Halloween card

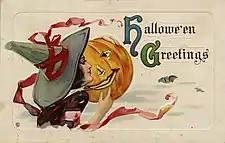
An early 1900s Halloween post card depicting a woman dressed as a witch with a Jack-o'-lantern, captioned as "Hallowe'en Greetings"

A Halloween card is a greeting card associated with Halloween. The concept originated in the 1890s United States, experiencing a peak of popularity there in the early 1900s. Until the advent of the common home telephone, Halloween cards occupied a role similar to Christmas cards and birthday cards. Today, many cards from the popular designers of the period are sought after as memorabilia.